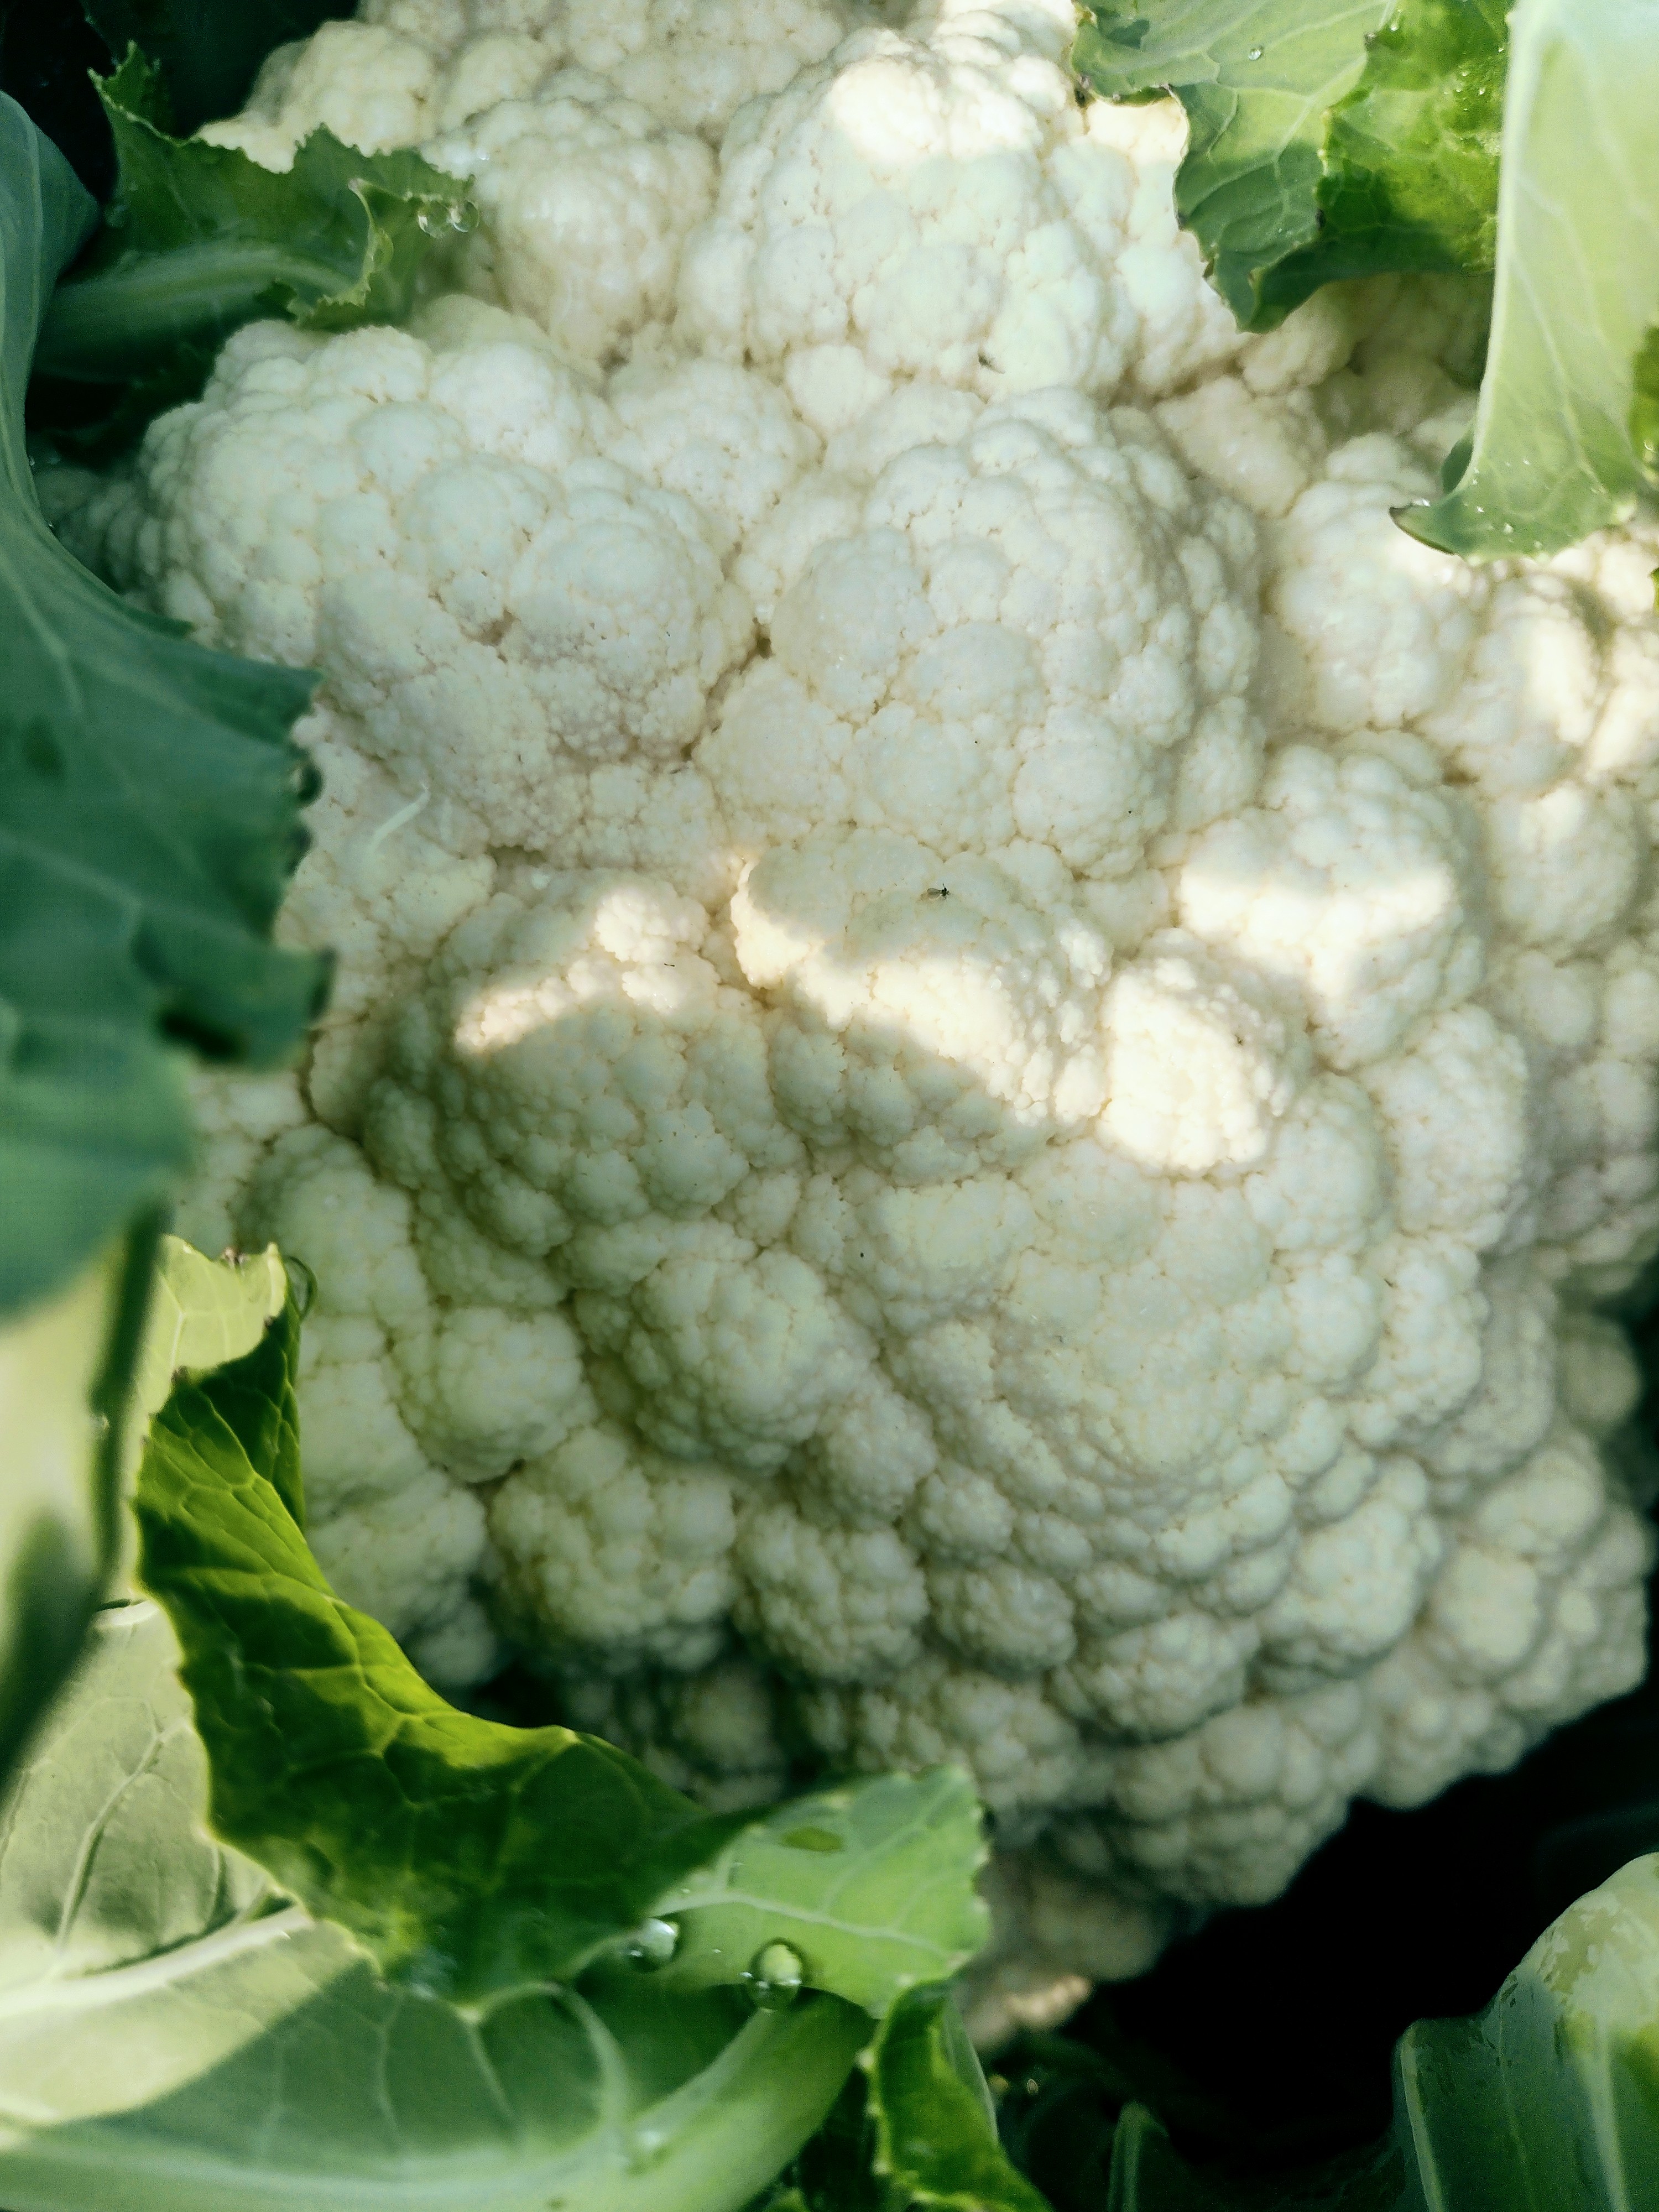
Label: No disease